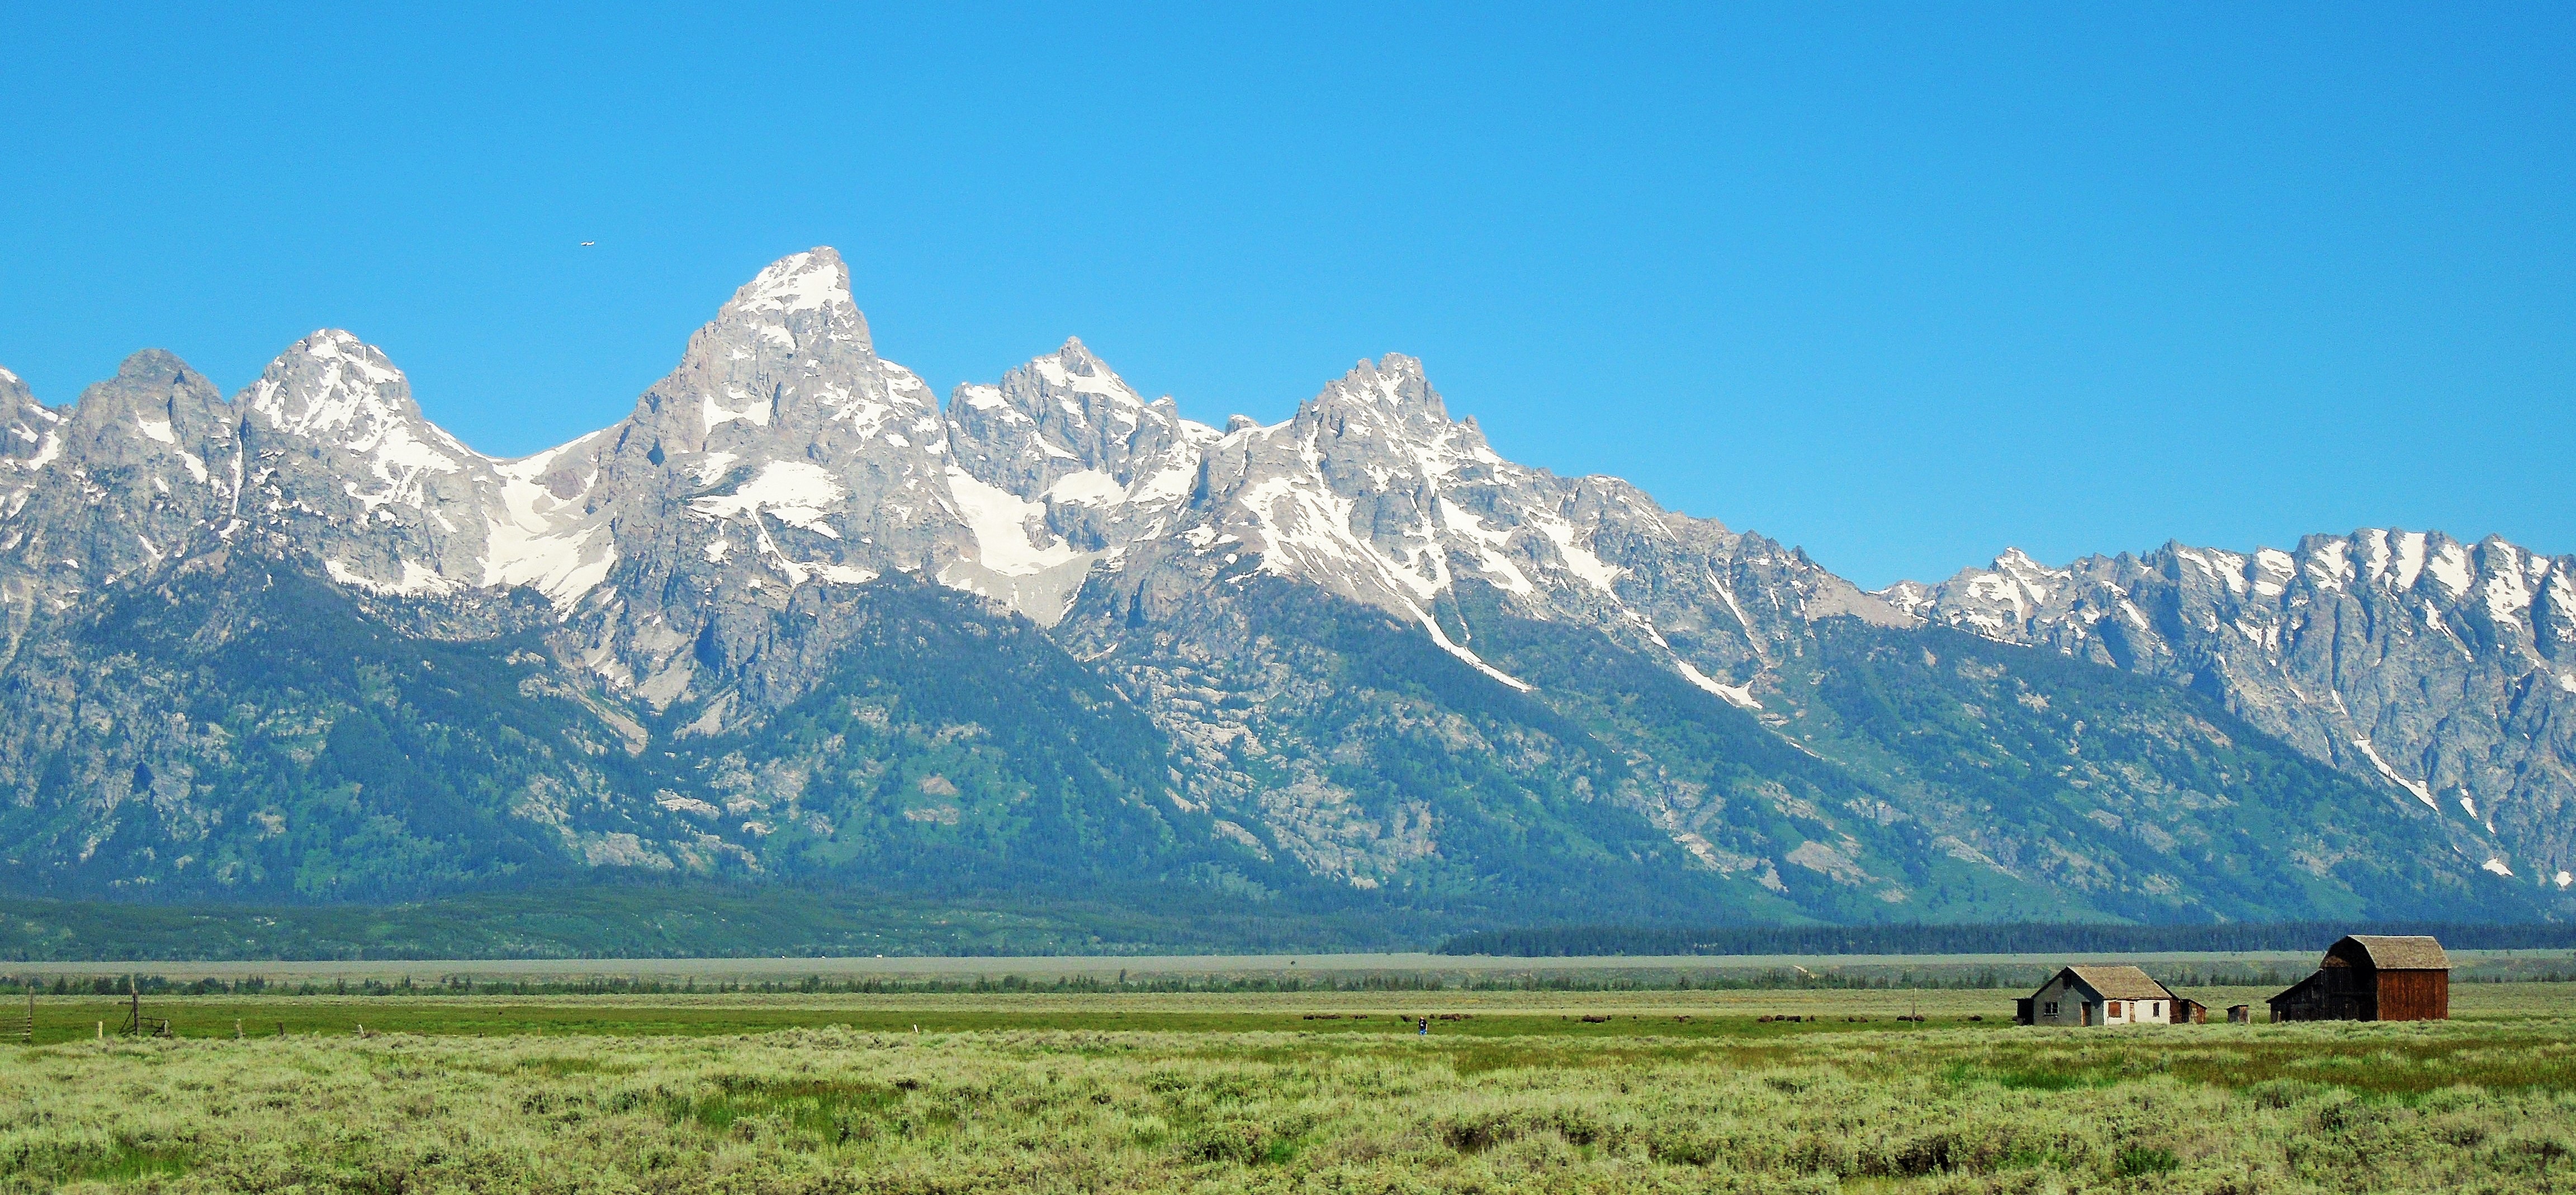
wilderness, mountain, meadow, prairie, valley, mountain range, pasture, ridge, plain, alps, grassland, badlands, plateau, fell, ecosystem, tundra, landform, natural environment, geographical feature, mountainous landforms